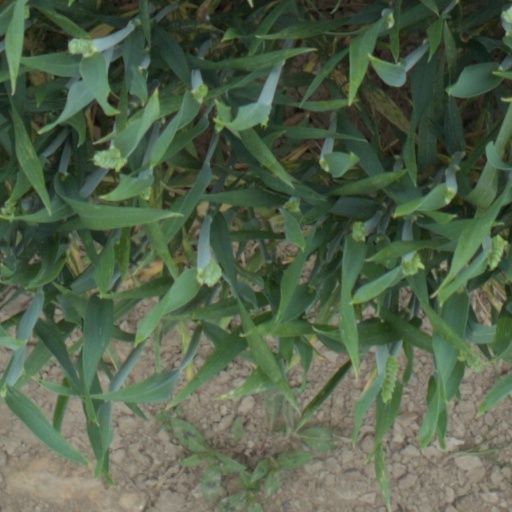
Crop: wheat